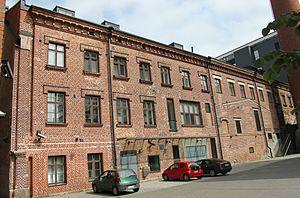
Sinebrychoff, est une famille finlandaise d'origine russe qui a fondé la brasserie Sinebrychoff.
Cette Liste des bâtiments historiques d'Helsinki est non exhaustive et répertorie les plus anciens bâtiments du centre d'Helsinki datant du milieu du XVIIIᵉ siècle.